American Gigolo

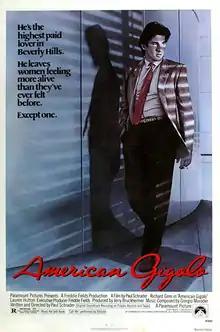
Theatrical release poster

American Gigolo is a 1980 American neo-noir crime drama film written and directed by Paul Schrader, and starring Richard Gere and Lauren Hutton. It tells the story of a high-priced escort in Los Angeles (Gere) who becomes romantically involved with a prominent politician's wife (Hutton), while simultaneously becoming the prime suspect in a murder case.